Perambur Carriage Works railway station

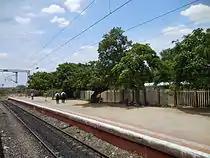
A view of the station towards east

Perambur Carriage Works is one of the three railway workshops serving Indian Railways' Southern Railway zone (the other two being the Perambur Loco Works in Chennai and the Golden Rock Railway Workshop at Tiruchi). Perambur region, which has been a part of the Chennai city since the mid-18th century, is home to the Southern Railway's workshop, which was established in 1856 to serve the erstwhile Madras and Southern Mahratta Railway Company. A combined locomotive, carriage and wagon POH, and coach-building workshop, it was bifurcated, in 1932, to deal with carriage and wagon POH activity only, shifting the locomotive overhaul activity to the new Loco workshop built adjacent to the original workshop. Perambur Carriage Works station was built along with the Perambur Loco Works station to serve these two workshops. The workshops, along with other assets, came under the Southern Railway with its formation in 1951, integrating the erstwhile South Indian Railway Company (Madras), the Southern Mahratta Railway Company, and Mysore State Railway.